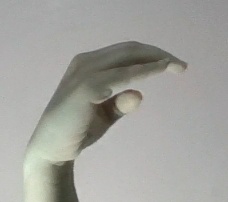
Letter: jeem